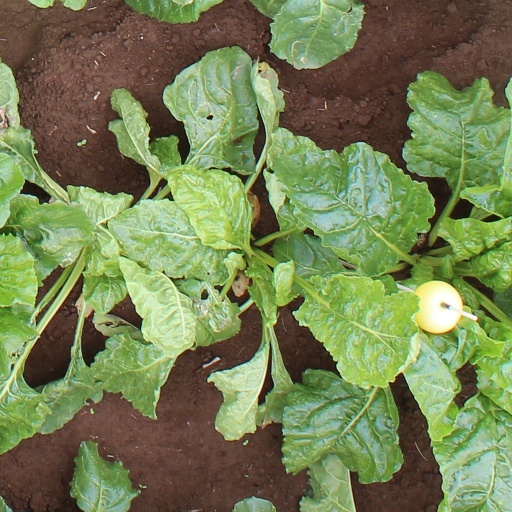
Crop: sugar beet